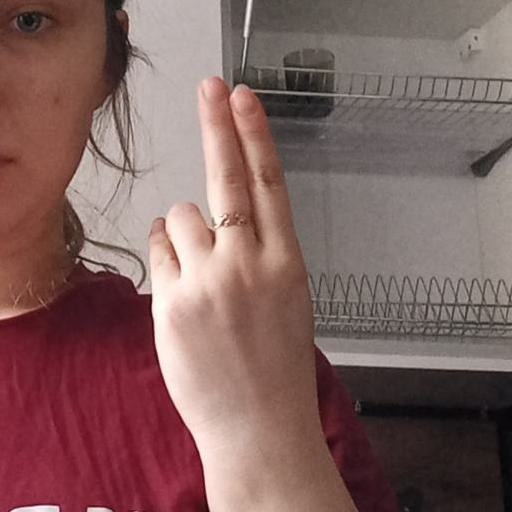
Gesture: two_up_inverted